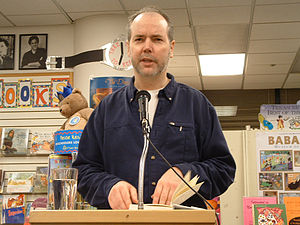
Douglas Coupland
Douglas Coupland er en canadisk forfatter. Ud over at skrive romaner, non-fiktion og noveller har Coupland også skabt anerkendte værker inden for design og visuel kunst, som egentlig er det, han er uddannet inden for. Hans første roman fra 1991 Generation X fik international anerkendelse og var med til at udbrede begreber som McJob og Generation X. Han har siden udgivet yderligere 13 romaner, en novellesamling, syv non-fiktion bøger og en række dramatiske værker og manuskripter til film og tv. Coupland er blevet beskrevet som "... måske nutidens mest begavede fortolker af nordamerikanske massekultur" og "en af de store satirikere af forbrugerismen". Et særligt træk ved Couplands romaner er deres syntese af udviklingsromaner, der portrætterer karakterer, der er viklet grundigt ind populærkulturen. Han blev født på en canadisk militærbase i Tyskland, men flyttede i 1965 til Canada.